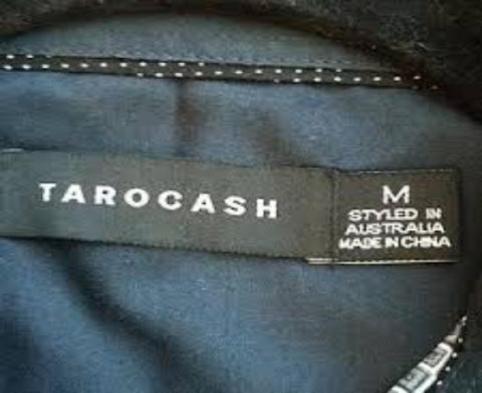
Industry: Clothes